St Andrews Town Hall

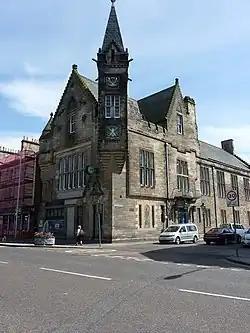
St Andrews Town Hall

St Andrews Town Hall is a municipal structure in South Street, St Andrews, Fife, Scotland. The structure, which is the meeting place of the Royal Burgh of St Andrews Community Council, is a Category B listed building.